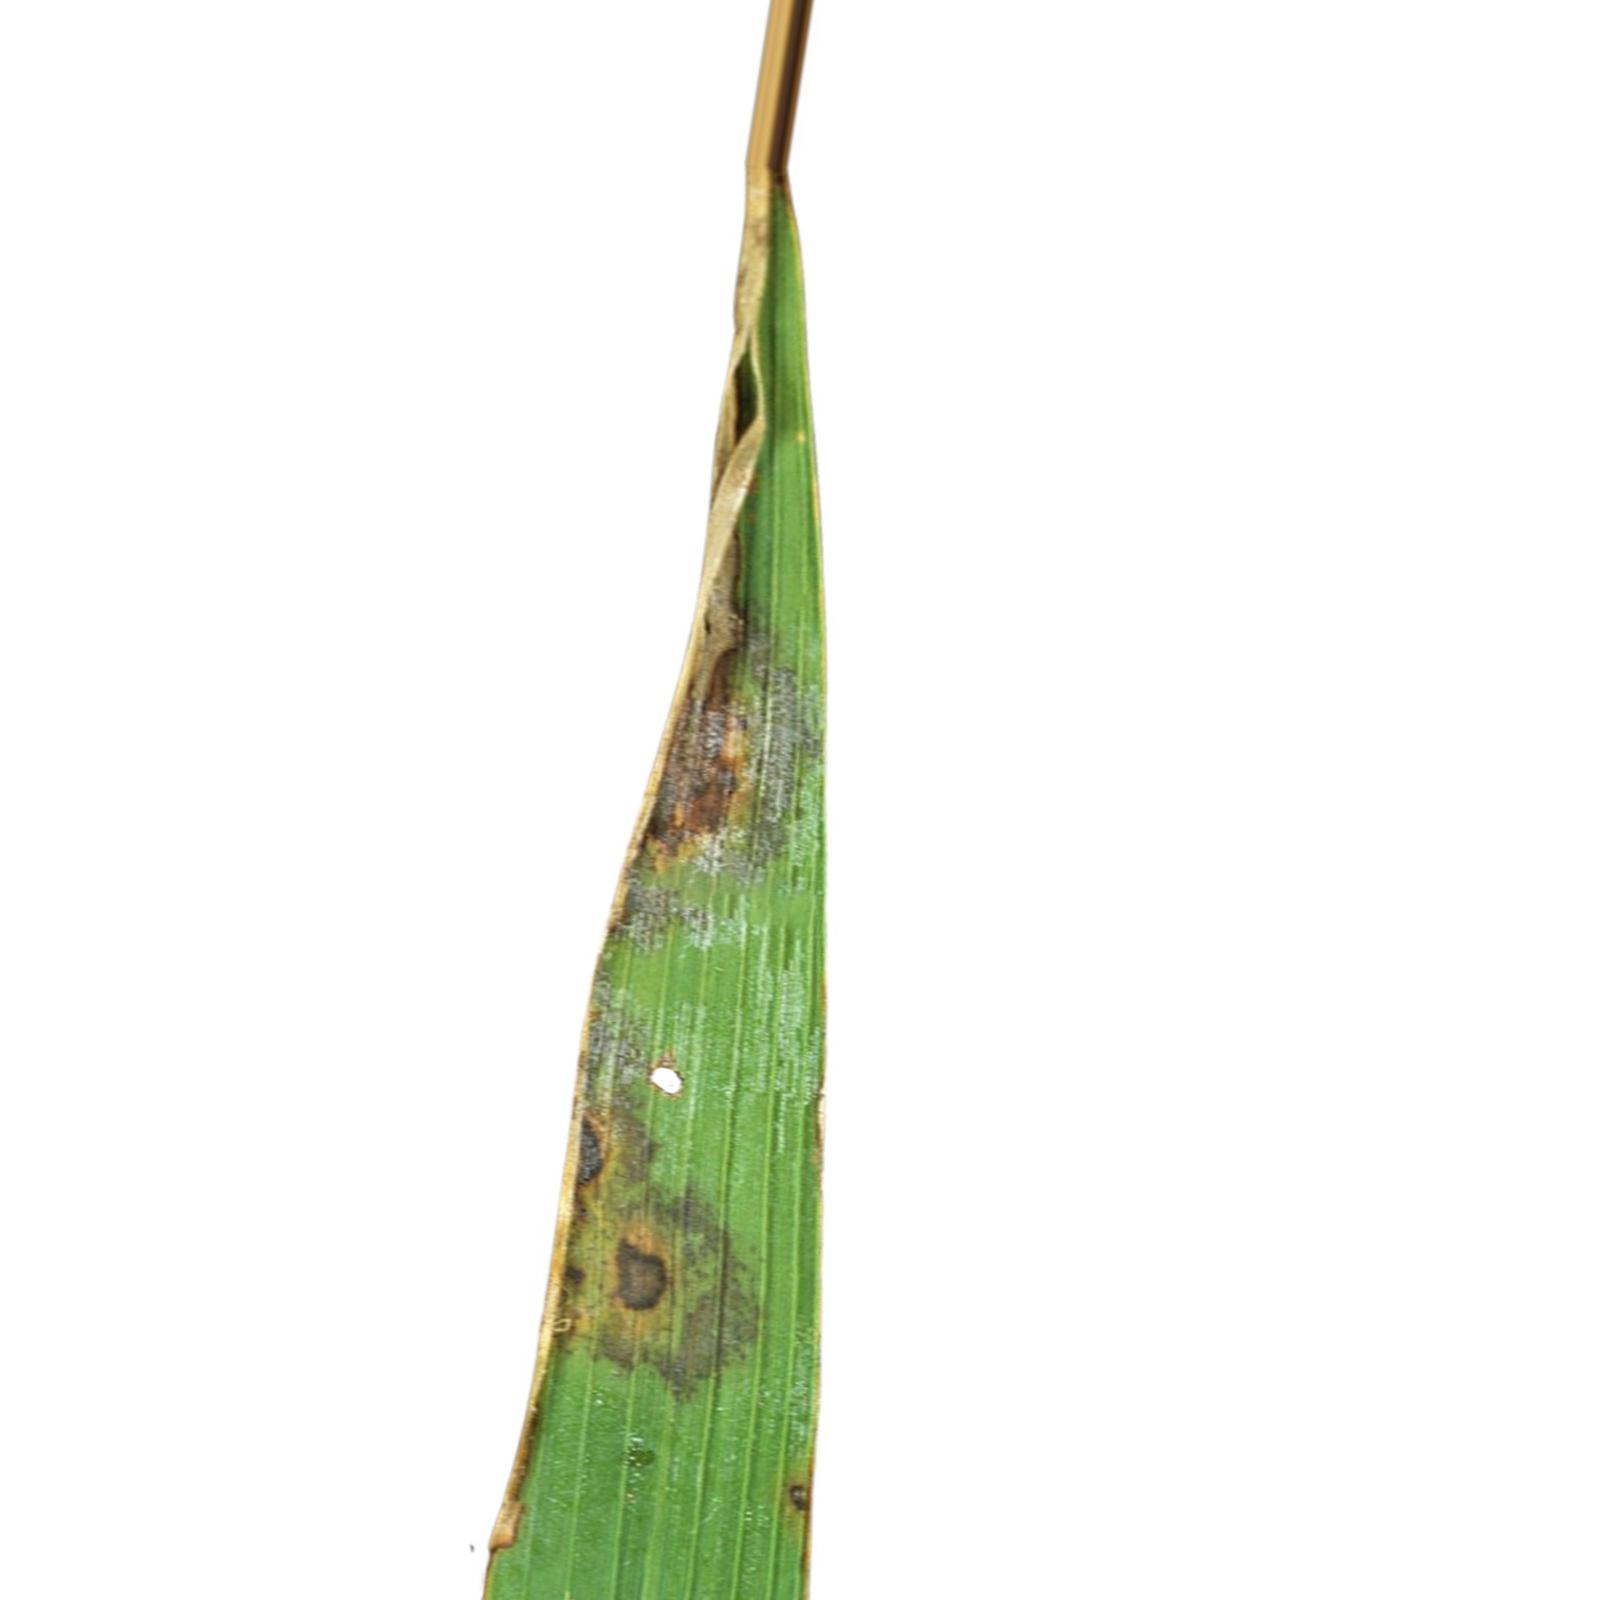
Nhãn: Bệnh Cháy lá ( Leaf scald )